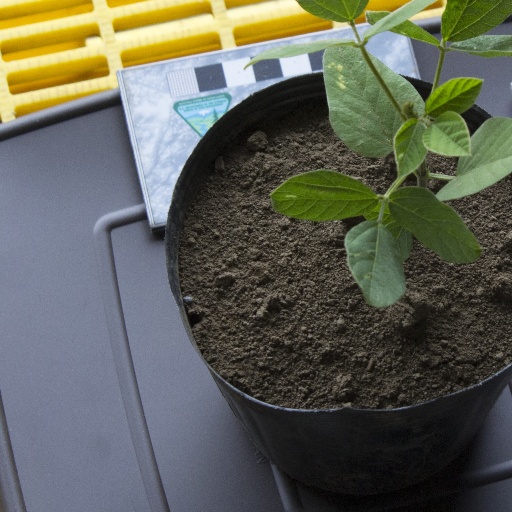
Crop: soybean